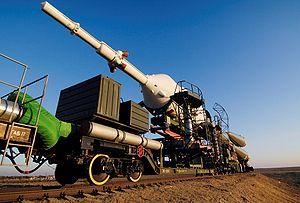
Soyouz TMA-11 est une mission habitée utilisant l'engin spatial Soyouz TMA pour transporter du personnel vers et depuis la Station spatiale internationale.